Portuguese Air Force

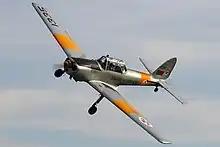
OGMA Chipmunk primary trainer of the Portuguese Air Force Academy

The end of the Cold War caused the FAP to accompany the shift of the focus of the Portuguese Armed Forces from a conventional war in Europe against the Warsaw Pact forces to the international peace enforcement missions. The FAP started to participate in a number of missions by itself or in support of missions led by the Army and the Navy. Most of these missions have been carried away under the scope of the United Nations, NATO, the European Union and the former-Western European Union. Recent FAP international operations include the NATO Assurance Measures Romania, the Baltic Air Policing, the Icelandic Air Policing, the Operation Active Endeavour, the Operation Atalanta and the Operation Sea Guardian.